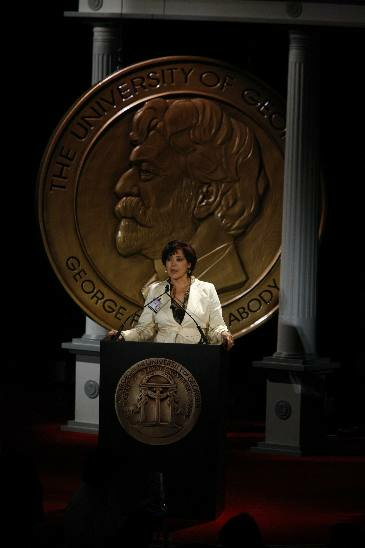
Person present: Yes